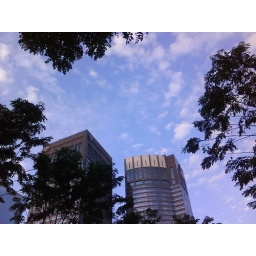
it is a rare view to see a blue sky over polluted Jakarta CBD